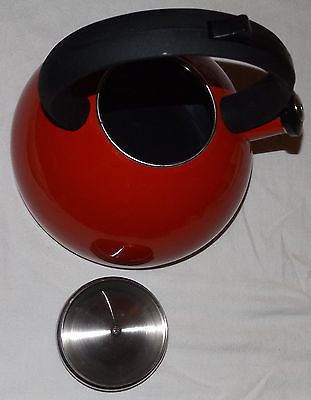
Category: kettle